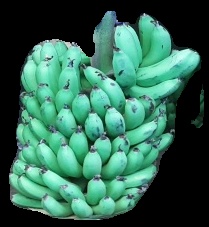
Variety: pachbale
Grade: grade1